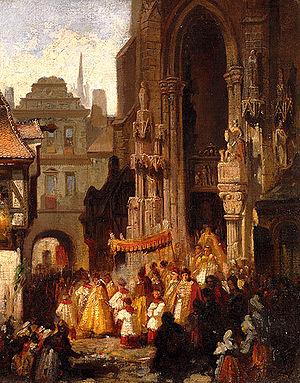
Le Corps du Christ est un concept chrétien qui se veut porteur de rédemption, symbole de la transmission de la vie éternelle, de partage, de fraternité, ainsi que de la transmission de la parole divine;
Carl Emil Doepler est un peintre, illustrateur et créateur de costumes allemand. Il a conçu les costumes de la première production du Ring de Richard Wagner au Bayreuth Nibelungenfestspiel en 1878.